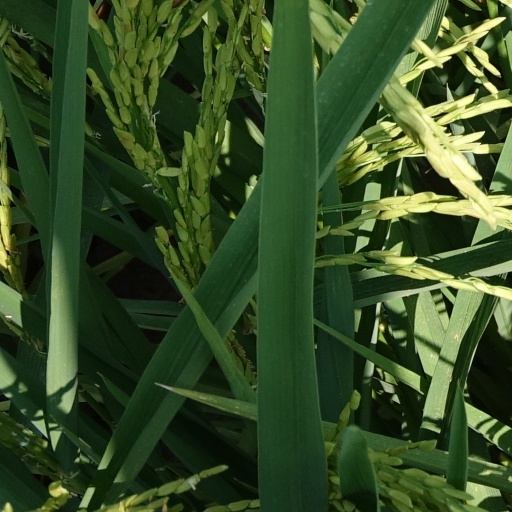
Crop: rice